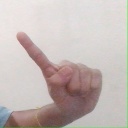
अक्षर: ए